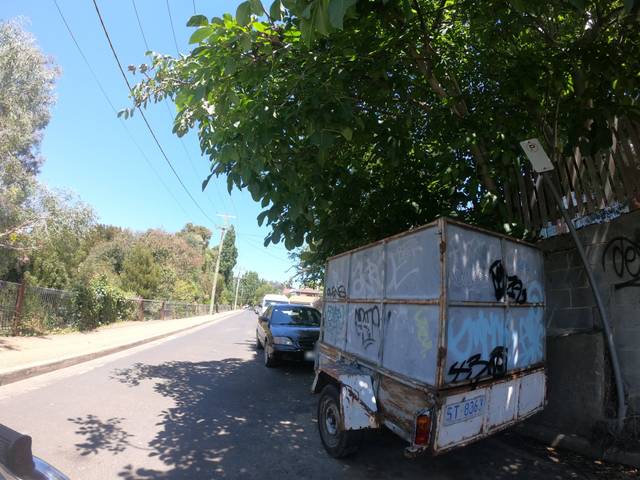
Region: Australia
Coordinates: -42.89, 147.318